William Ritzman House

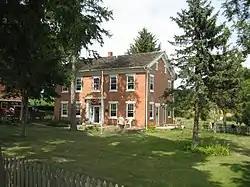
Front of the house

The William Ritzman House is a historic house just outside the corporate village limits of Orangeville, Illinois. The house was built around 1847 and is of brick construction in the Greek Revival style. It was added to the U.S. National Register of Historic Places in 2000.